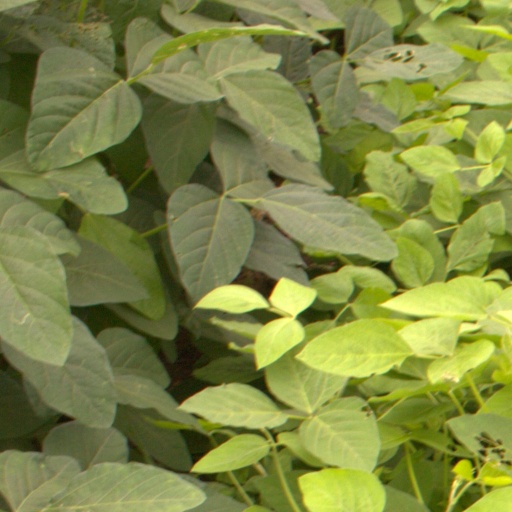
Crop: soybean